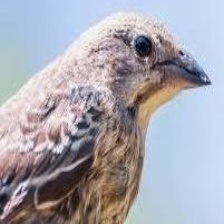
Species: BROWN HEADED COWBIRD
Scientific name: MOLOTHRUS ATER